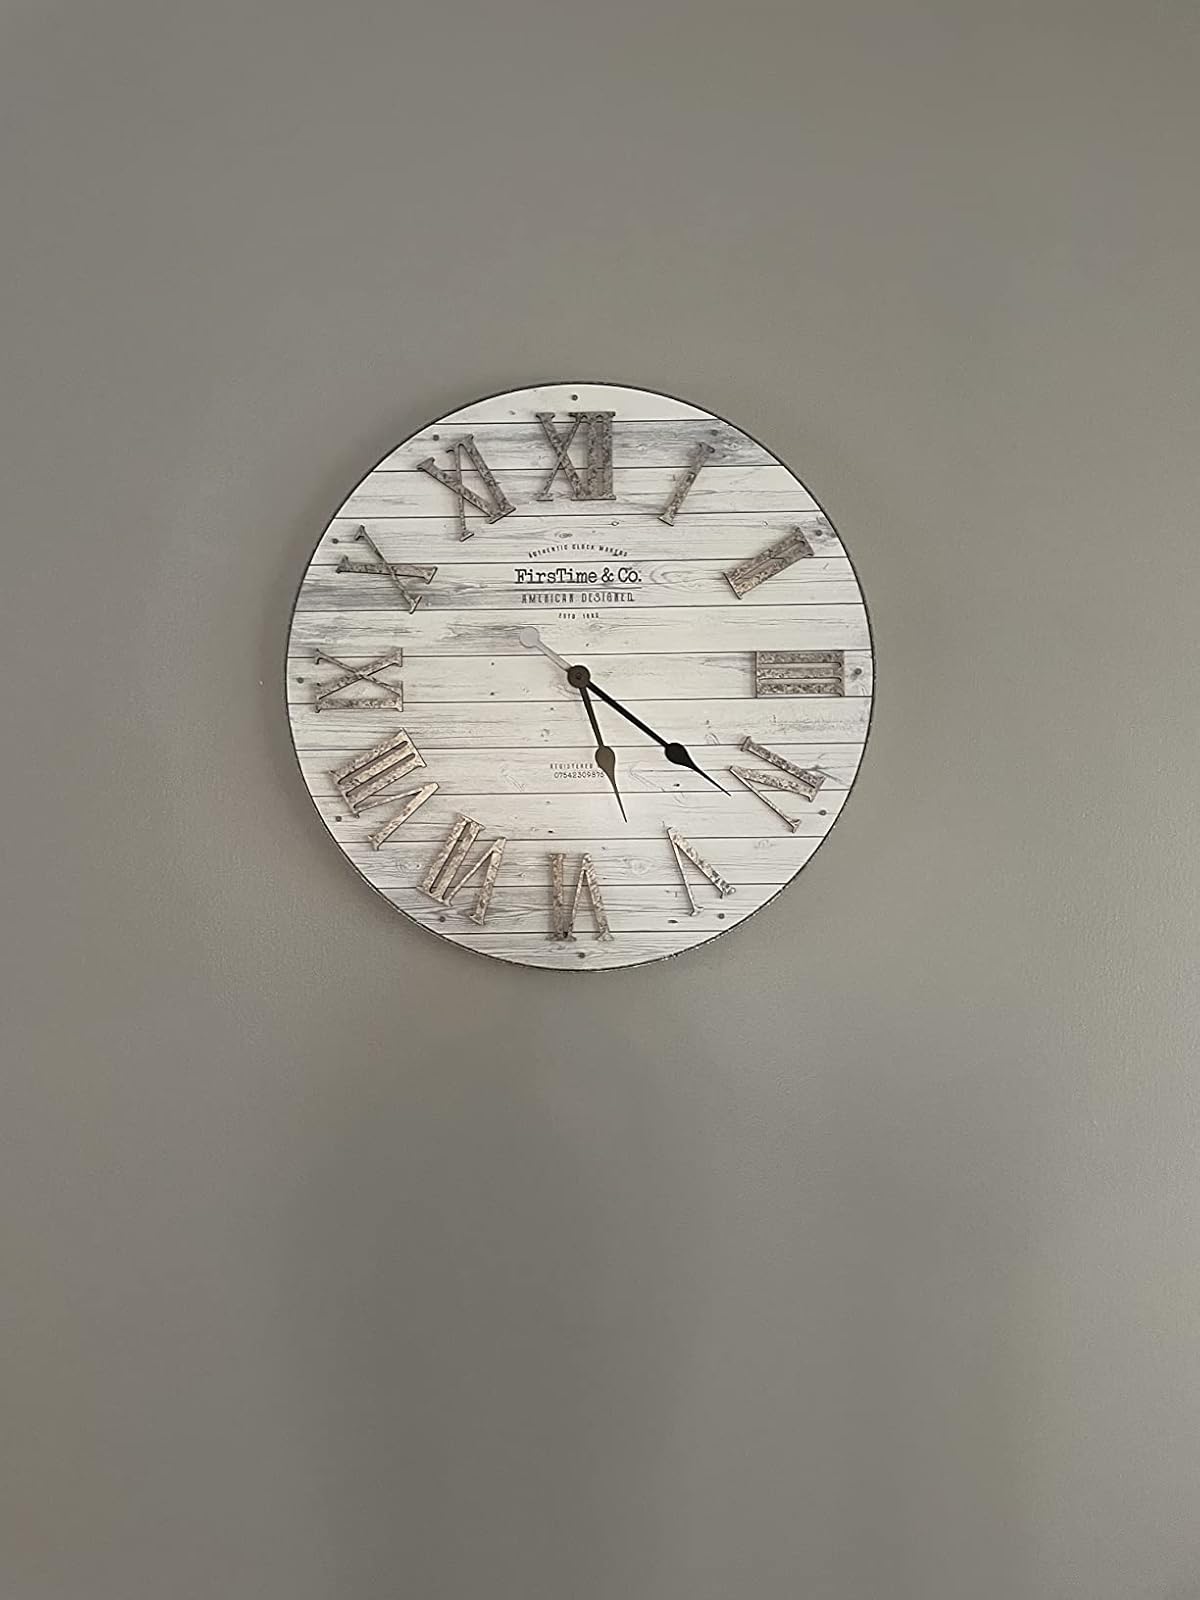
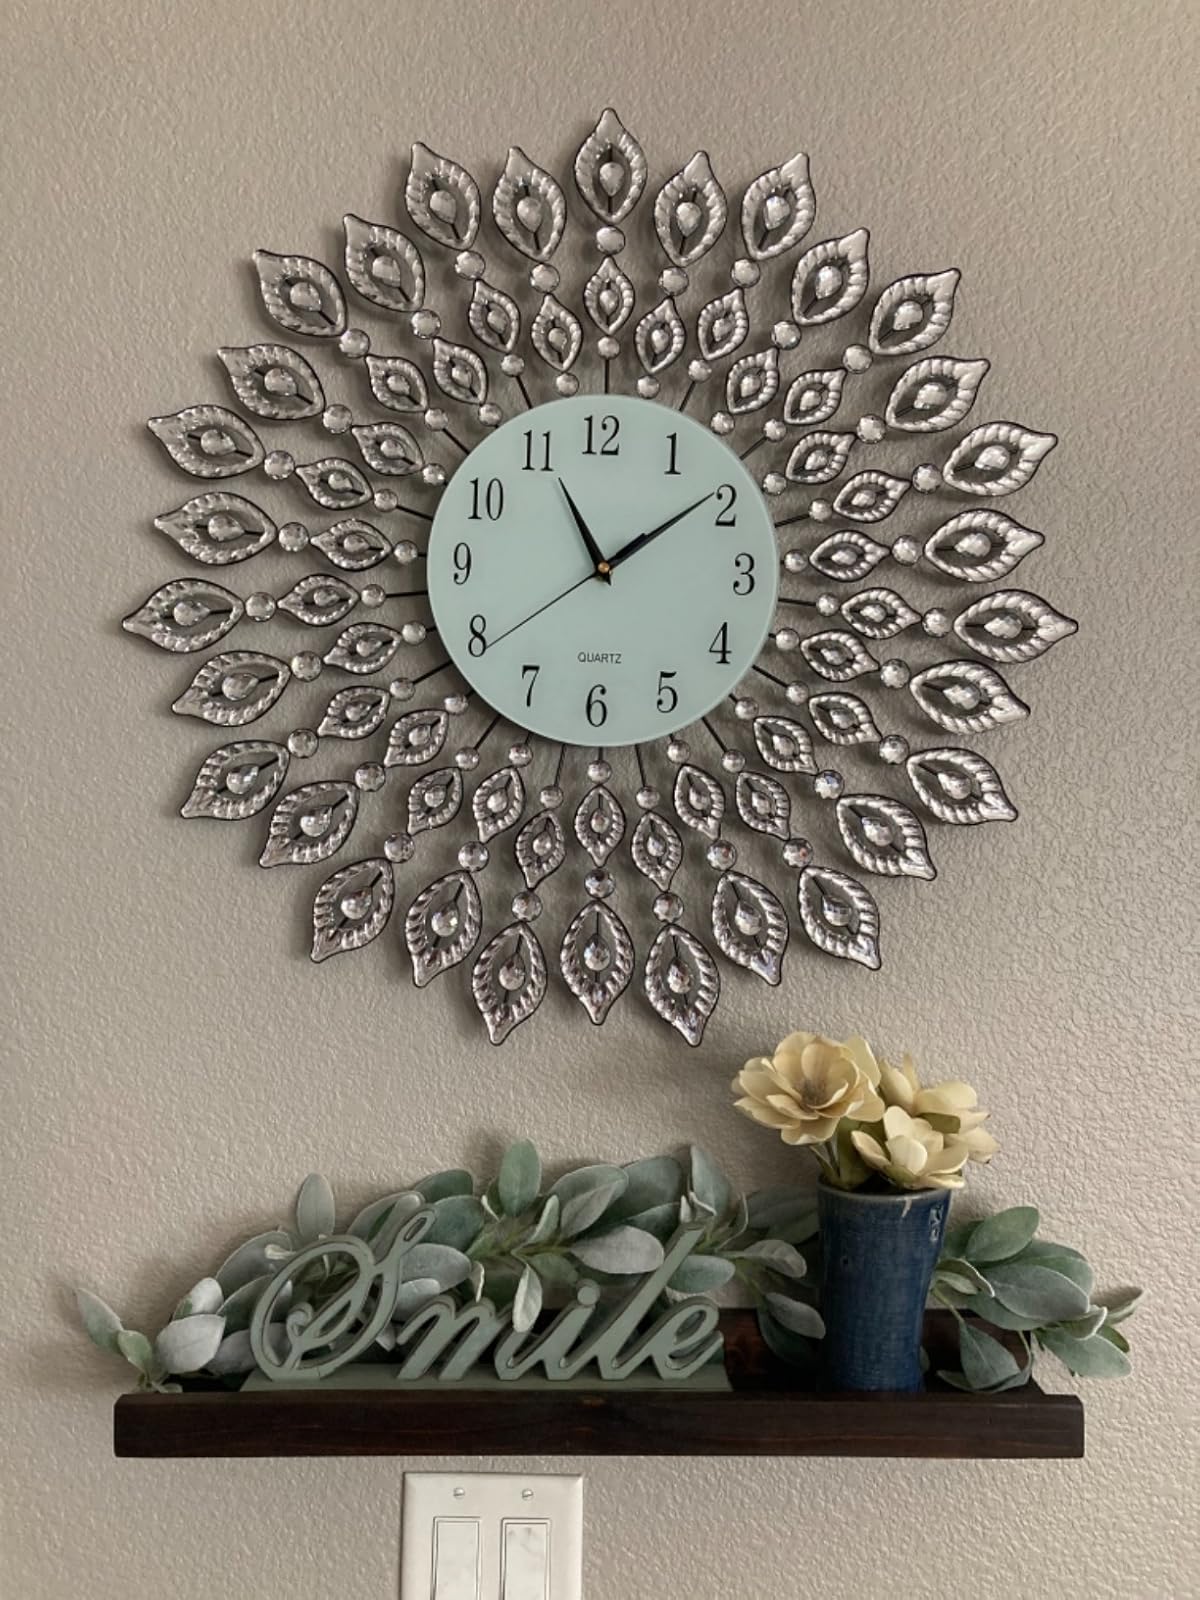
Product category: clock
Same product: no